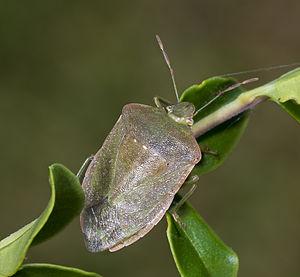
Nezara viridula, plus communément appelée punaise verte puante ou punaise verte ponctuée, est une espèce d'insectes hétéroptères, une punaise malodorante, de la famille des Pentatomidae, de la sous-famille des Pentatominae, de la tribu des Pentatomini et du genre Nezara.